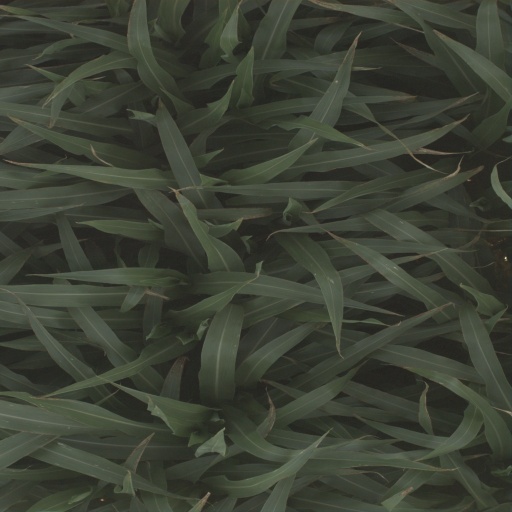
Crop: sorghum